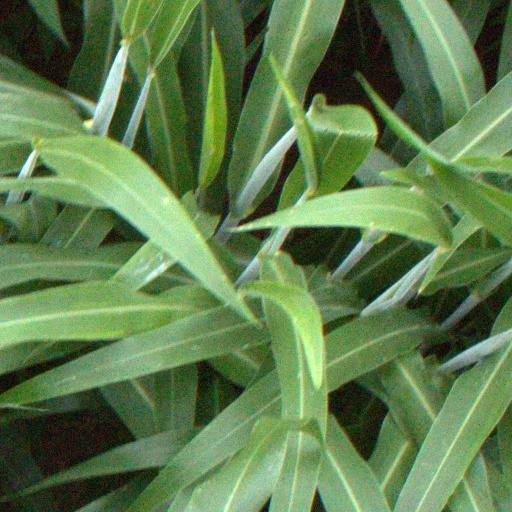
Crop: sorghum